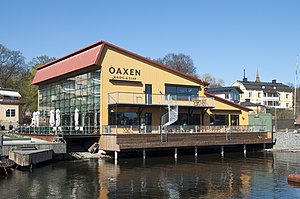
Oaxen Krog
Oaxen Krog & Slip.
Oaxen Krog, også kendt som Oaxen Krog & Slip, tidligere Oaxen Skärgårdskrog, er en restaurant i Stockholm, Sverige.